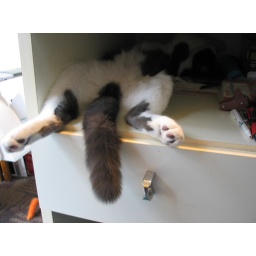
Jeffy relaxing in the cubbyhole of my computer desk when he was about 7 months old. :-)Happy Furry Friday!